The Monster Men

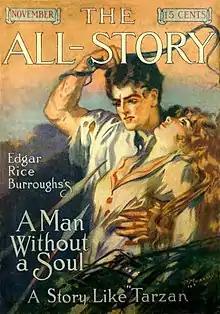
A shorter version of "The Monster Men" was published in "All Story Magazine" in 1913 as "A Man Without a Soul".

The Monster Men is a 1913 science fiction novel by American author Edgar Rice Burroughs, written under the working title "Number Thirteen". It first appeared in print under the title of "A Man Without a Soul" in the November, 1913 issue of "All-Story Magazine", and was first published in book form in hardcover by A. C. McClurg in March, 1929 under the present title. It has been reissued a number of times since by various publishers. The first paperback edition was issued by Ace Books in February 1963.